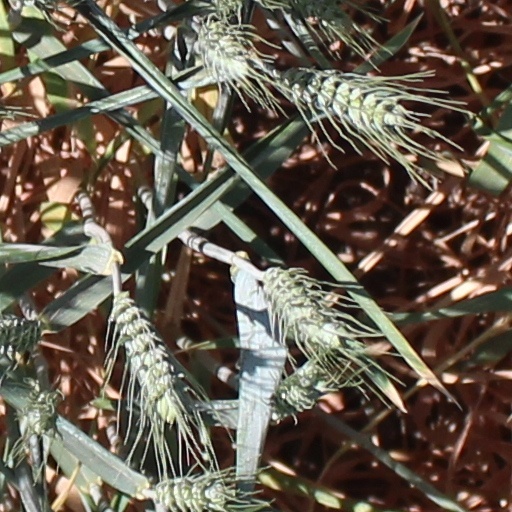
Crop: wheat